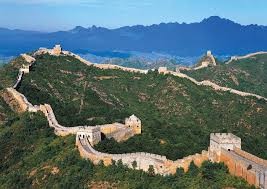
Landmark: Great Wall of China